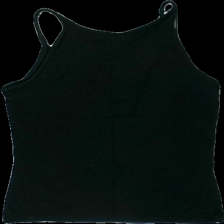
View: back
Type: Tank top
Category: Ladies
Brand: Newbody
Colors: Black
Material: 73% cotton 27% viscose
Cut: Regular
Size: L
Season: Summer
Damage location: middle left
Damage 2 location: middle left
Price range: <50
Recommended usage: Export
Description: svart linne med luddig färg/urtvättad
Comment: urtvättad